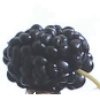
Label: mulberry